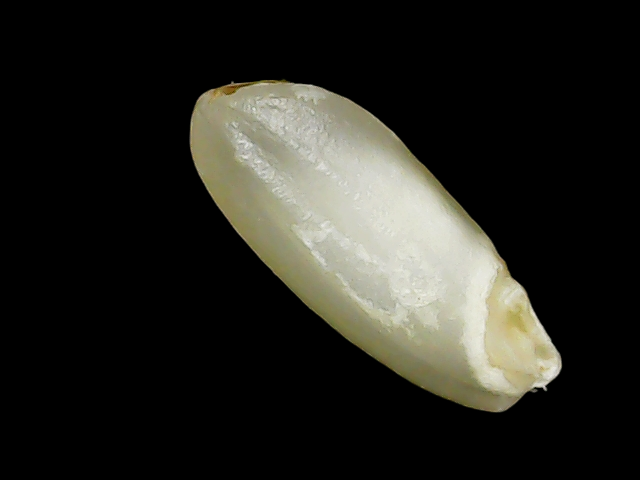
Rice variety: Binadhan10